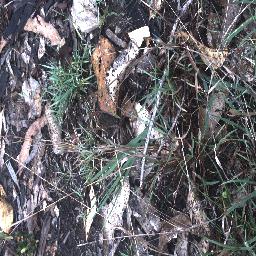
Label: negative